Evil Angel (studio)

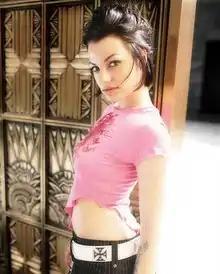
Belladonna.

Manuel Ferrara released his first Evil Angel film in May 2006, after working for Red Light District Video for two years. He was originally a protégé of Rocco Siffredi, and had an award-winning acting career, including an appearance in Stagliano's "Fashionistas". Jake Malone signed an exclusive distribution deal in June 2006.